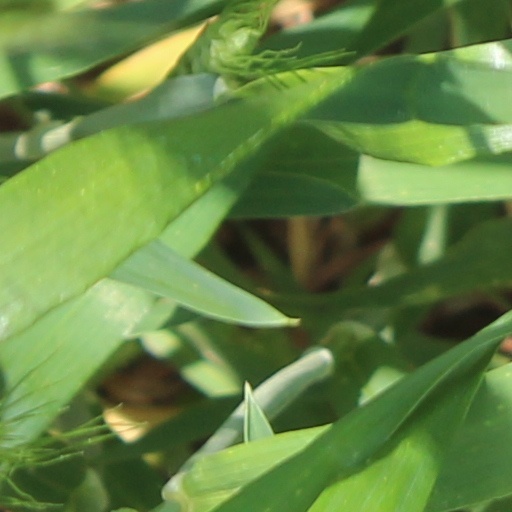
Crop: wheat